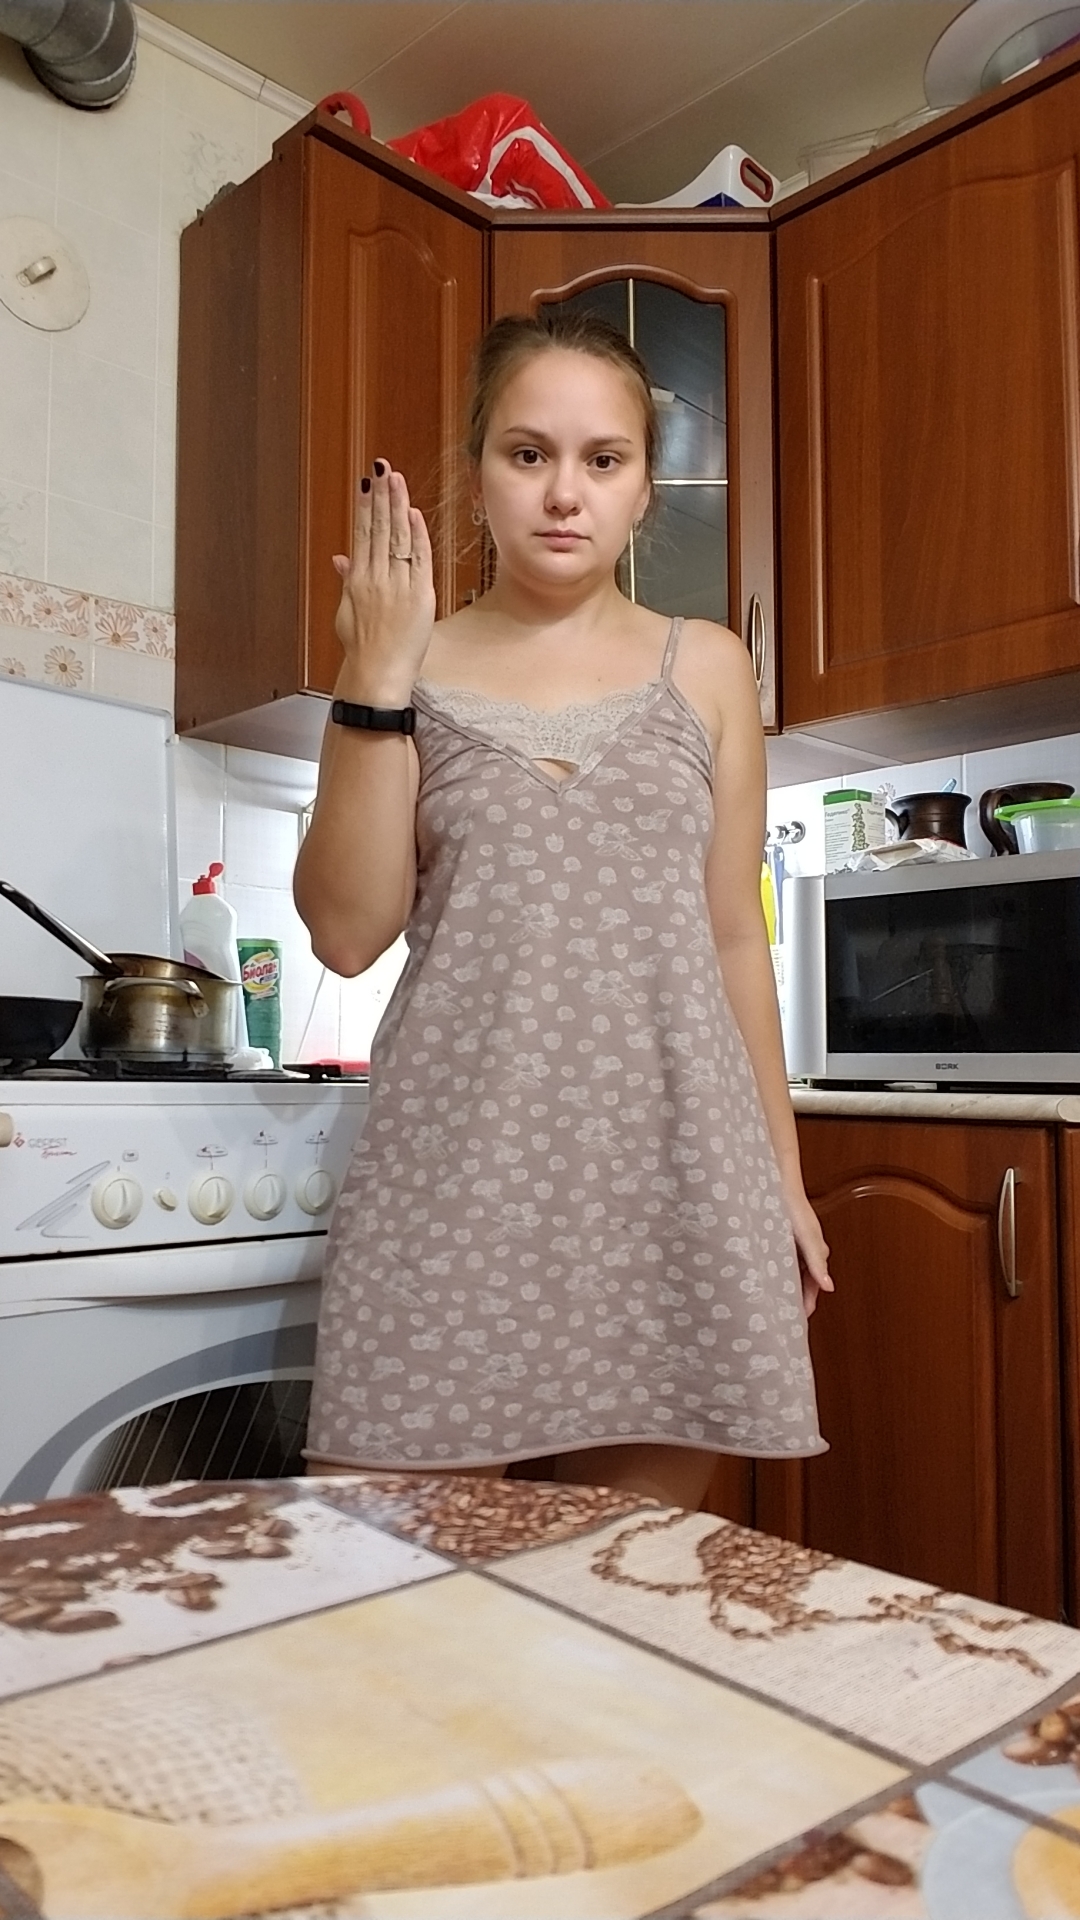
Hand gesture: stop_inverted